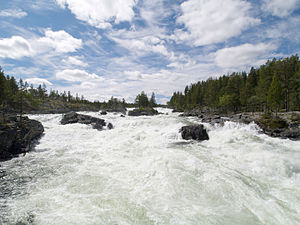
Godfarfossen
Godfarfossen er et vandfald i Numedalslågen i Viken fylke i Norge på grænsen mellem kommunerne Nore og Uvdal og Hol. Vandfaldet udgør den nederste del af Dagalifallene og ligger mellem Nedre Svangtjern og den stærkt regulerede Pålsbufjorden. Den består af en række mindre vandfald og stryg med en total faldhøjde på 34 meter over en strækning på en kilometer.